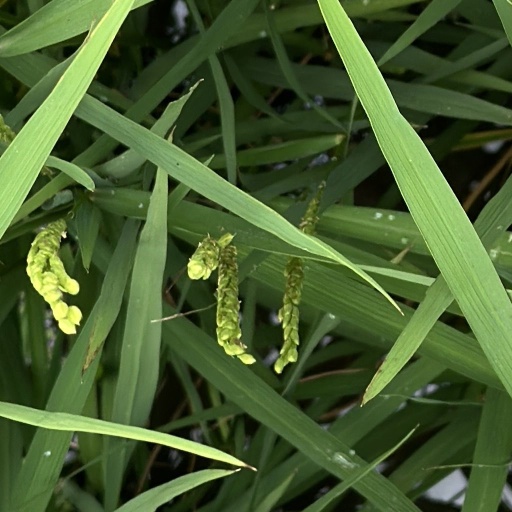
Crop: rice